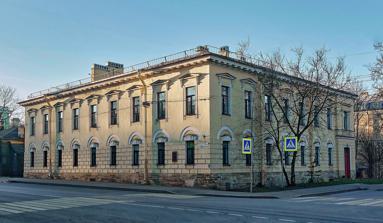
Building: Malushev's House
Country: Russia
Year built: 1825
This article is an orphan , as no other articles link to it . Please introduce links to this page from related articles ; try the Find link tool for suggestions. ( August 2018 ) Malushev's House Дом Малышева Malushev's House General information Architectural style Classicism Location Pushkin Address 17/16 Oranzherejnaya Street Coordinates 59°43′00″N 30°24′16″E / 59.716637°N 30.404341°E / 59.716637; 30.404341 Construction started 1822 Completed 1825 Design and construction Architect(s) V. P. Stasov Malushev's House is a building of the historical significance in Pushkin , Saint Petersburg . It was built in the period of 1822-1825. Nowadays it is an object of cultural heritage . The building is located on 17/16 Oranzherejnaya Street, and faces Sobornaya Square . History The project of the building belonged to the architect V.P. Stasov . At the same time he was busy building the neighboring Great Greenhouse. In 1840 there was a tavern on the first floor of the house. In 1858 the owner of the house was Alexander Ivanovich Malyshev, the merchant. The house was named after him. Later, the house belonged to the Palace Administration. The palace employees lived there. In the 1870s architectural replanning of the house was made: a new front door, a staircase and a wing along the Greenhouse street (modern address: 4 Oranzherejnaya Street) were built. During the period from 1896 to 1920, on the first floor where were seven rooms, two of which were used for the office, lived the architect of the Palace of Management, Silvio Danini. Half of the second floor was reserved for the priest of the palace Znamenskaya Church . After the October Revolution the house was re-developed. The number of apartments was increased. The building still remains residential. Architecture The building is valuable as an example of the town planning decision of V.P. Stasov for the design of the street corner. The style of the building is late classicism . It is in harmony with the appearance of the Great Greenhouse. Along the Greenhouse street, both buildings had the same type of stone fence. The house has a L-shaped form, two floors, stands on a high basement. The first floor is finished with a large rust, while the window openings are recessed deep into the wall. The second-floor windows are decorated with sandricks. The building is crowned with a cornice with modulons. References